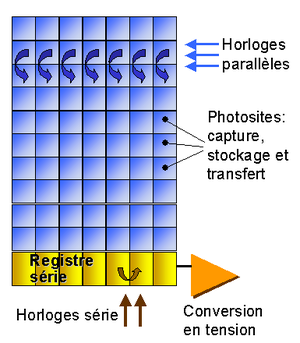
Un capteur photographique est un composant électronique photosensible servant à convertir un rayonnement électromagnétique en un signal électrique analogique. Ce signal est ensuite amplifié, puis numérisé par un convertisseur analogique-numérique et enfin traité pour obtenir une image numérique.